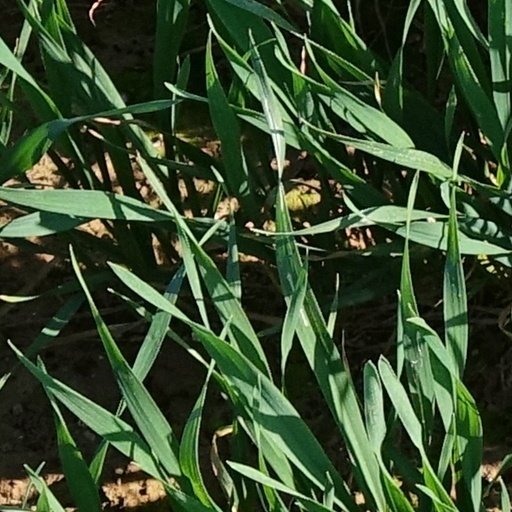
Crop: wheat